H. P. Lovecraft

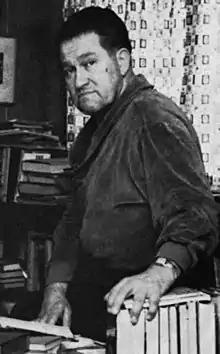
Derleth facing left in 1962

Lovecraft was relatively unknown during his lifetime. While his stories appeared in prominent pulp magazines such as "Weird Tales", not many people knew his name. He did, however, correspond regularly with other contemporary writers such as Clark Ashton Smith and August Derleth, who became his friends, even though he never met them in person. This group became known as the "Lovecraft Circle", since their writings freely borrowed Lovecraft's motifs, with his encouragement. He borrowed from them as well. For example, he made use of Clark Ashton Smith's Tsathoggua in "The Mound".